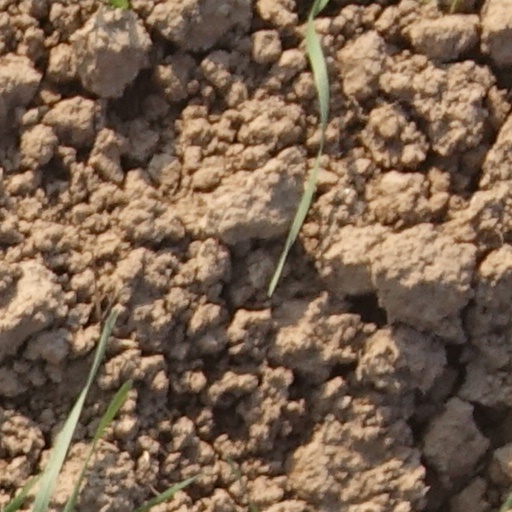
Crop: wheat